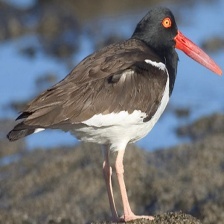
Species: OYSTER CATCHER
Scientific name: HAEMATOPUS
ImageNet parent category: oystercatcher